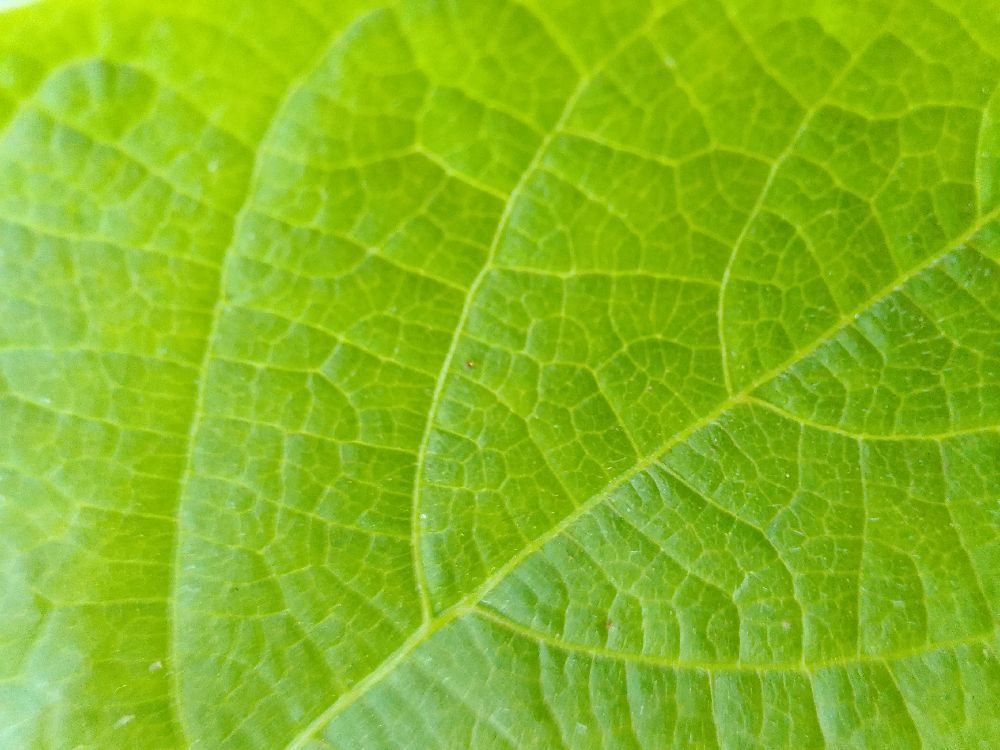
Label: healthy